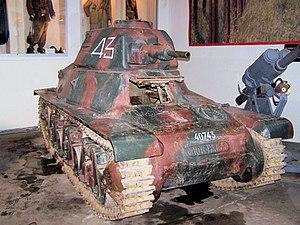
H-39 - MUSEE DES BLINDES SAUMUR
Le char léger est un type de char d'assaut. Il regroupe l'ensemble des chars en dessous d'une certaine masse, variable selon le pays constructeur et selon les époques. Il se définit par opposition aux autres types de char et par le rôle qui lui est attribué.